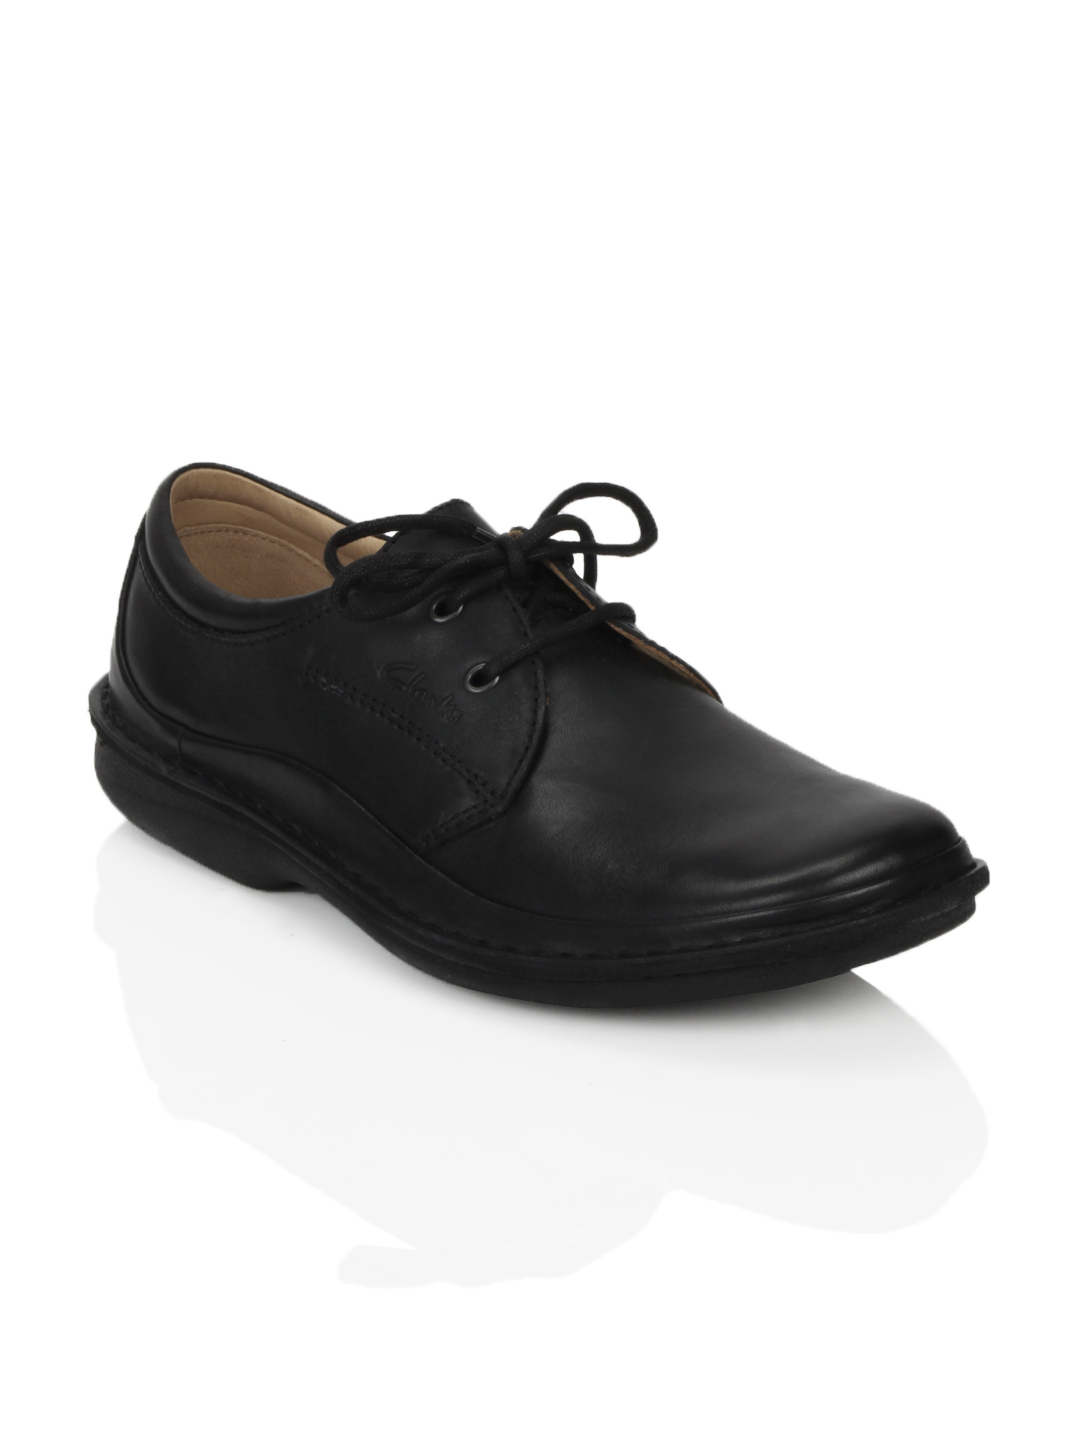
Clarks Men Sentry Cry Leather Black Shoes
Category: Footwear / Shoes / Casual Shoes
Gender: Men
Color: Black
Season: Fall 2012
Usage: Casual